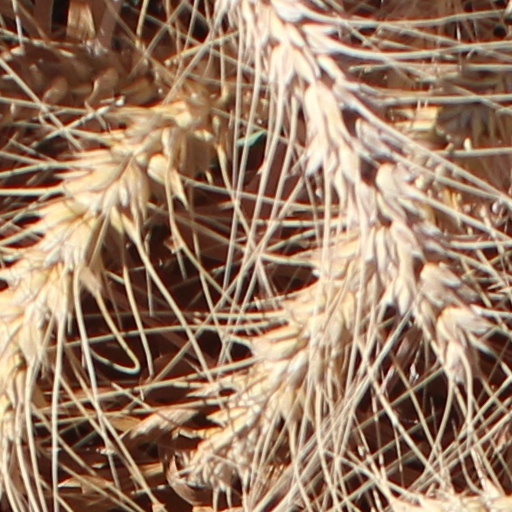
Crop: wheat